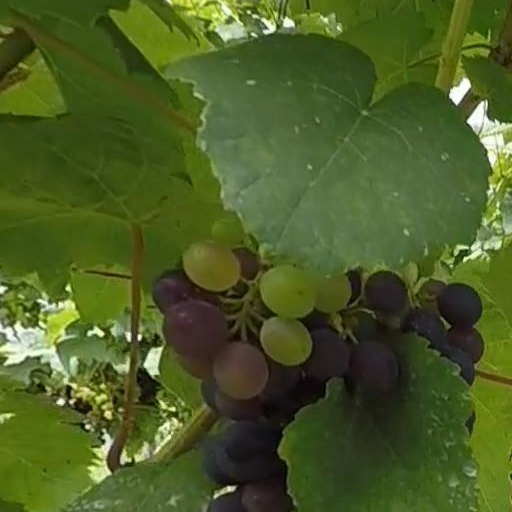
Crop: grape